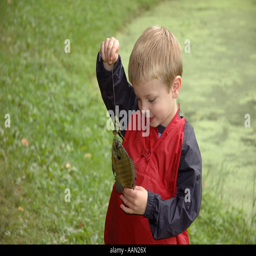
young boy holds up his first fish he caught while fishing in the pond directly behind